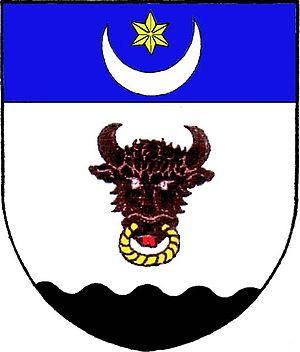
Černvír est une commune du district de Brno-Campagne, dans la région de Moravie-du-Sud, en République tchèque. Sa population s'élevait à 152 habitants en 2019.